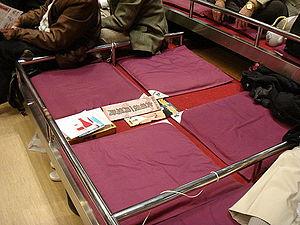
Ryōgoku Kokugikan est un centre sportif polyvalent, situé dans l'arrondissement Sumida, à Tokyo, au Japon.